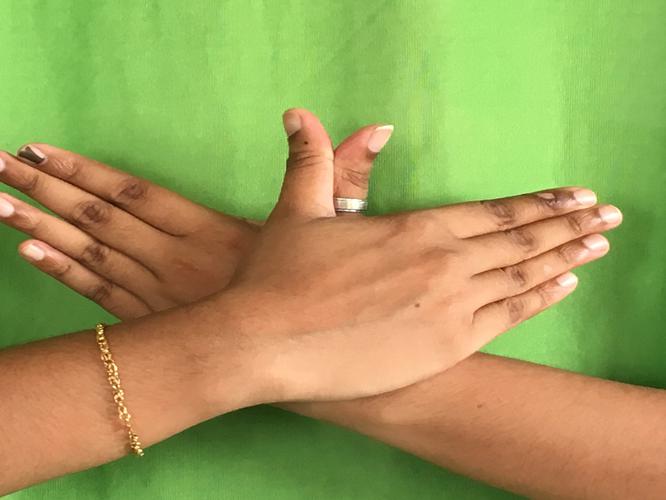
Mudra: Garuda
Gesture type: double_hand